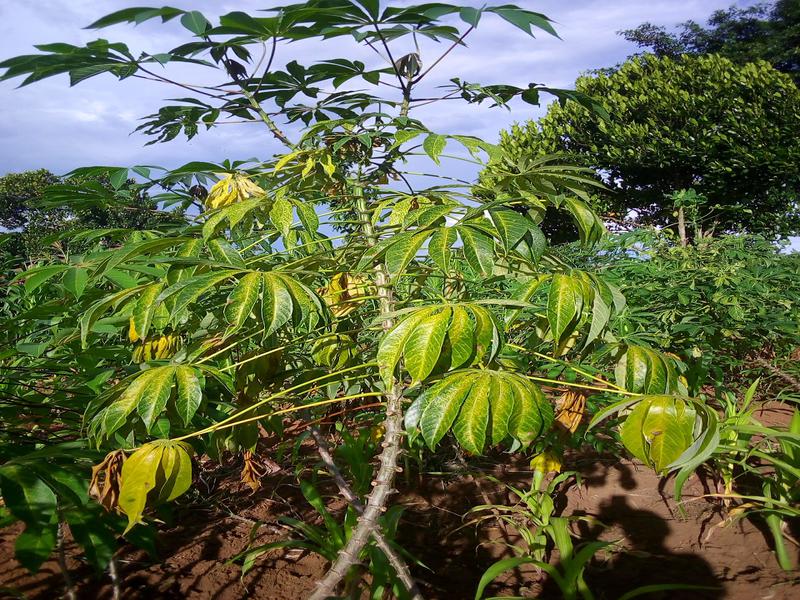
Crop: cassava
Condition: brown_streak_disease